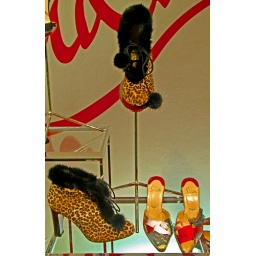
Christian Louboutin shoes in window photo 123